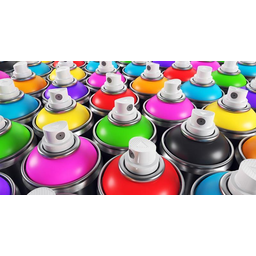
Label: metal